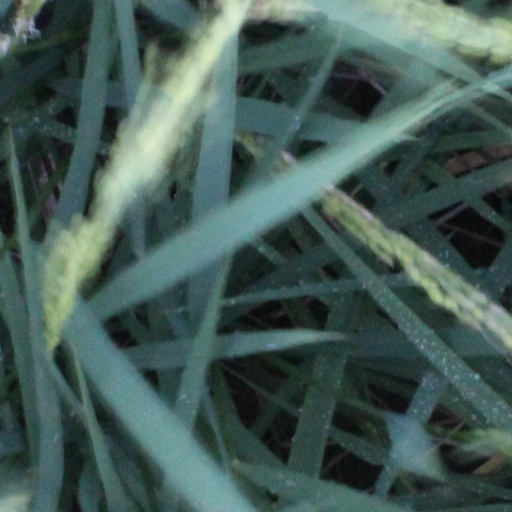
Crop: rice